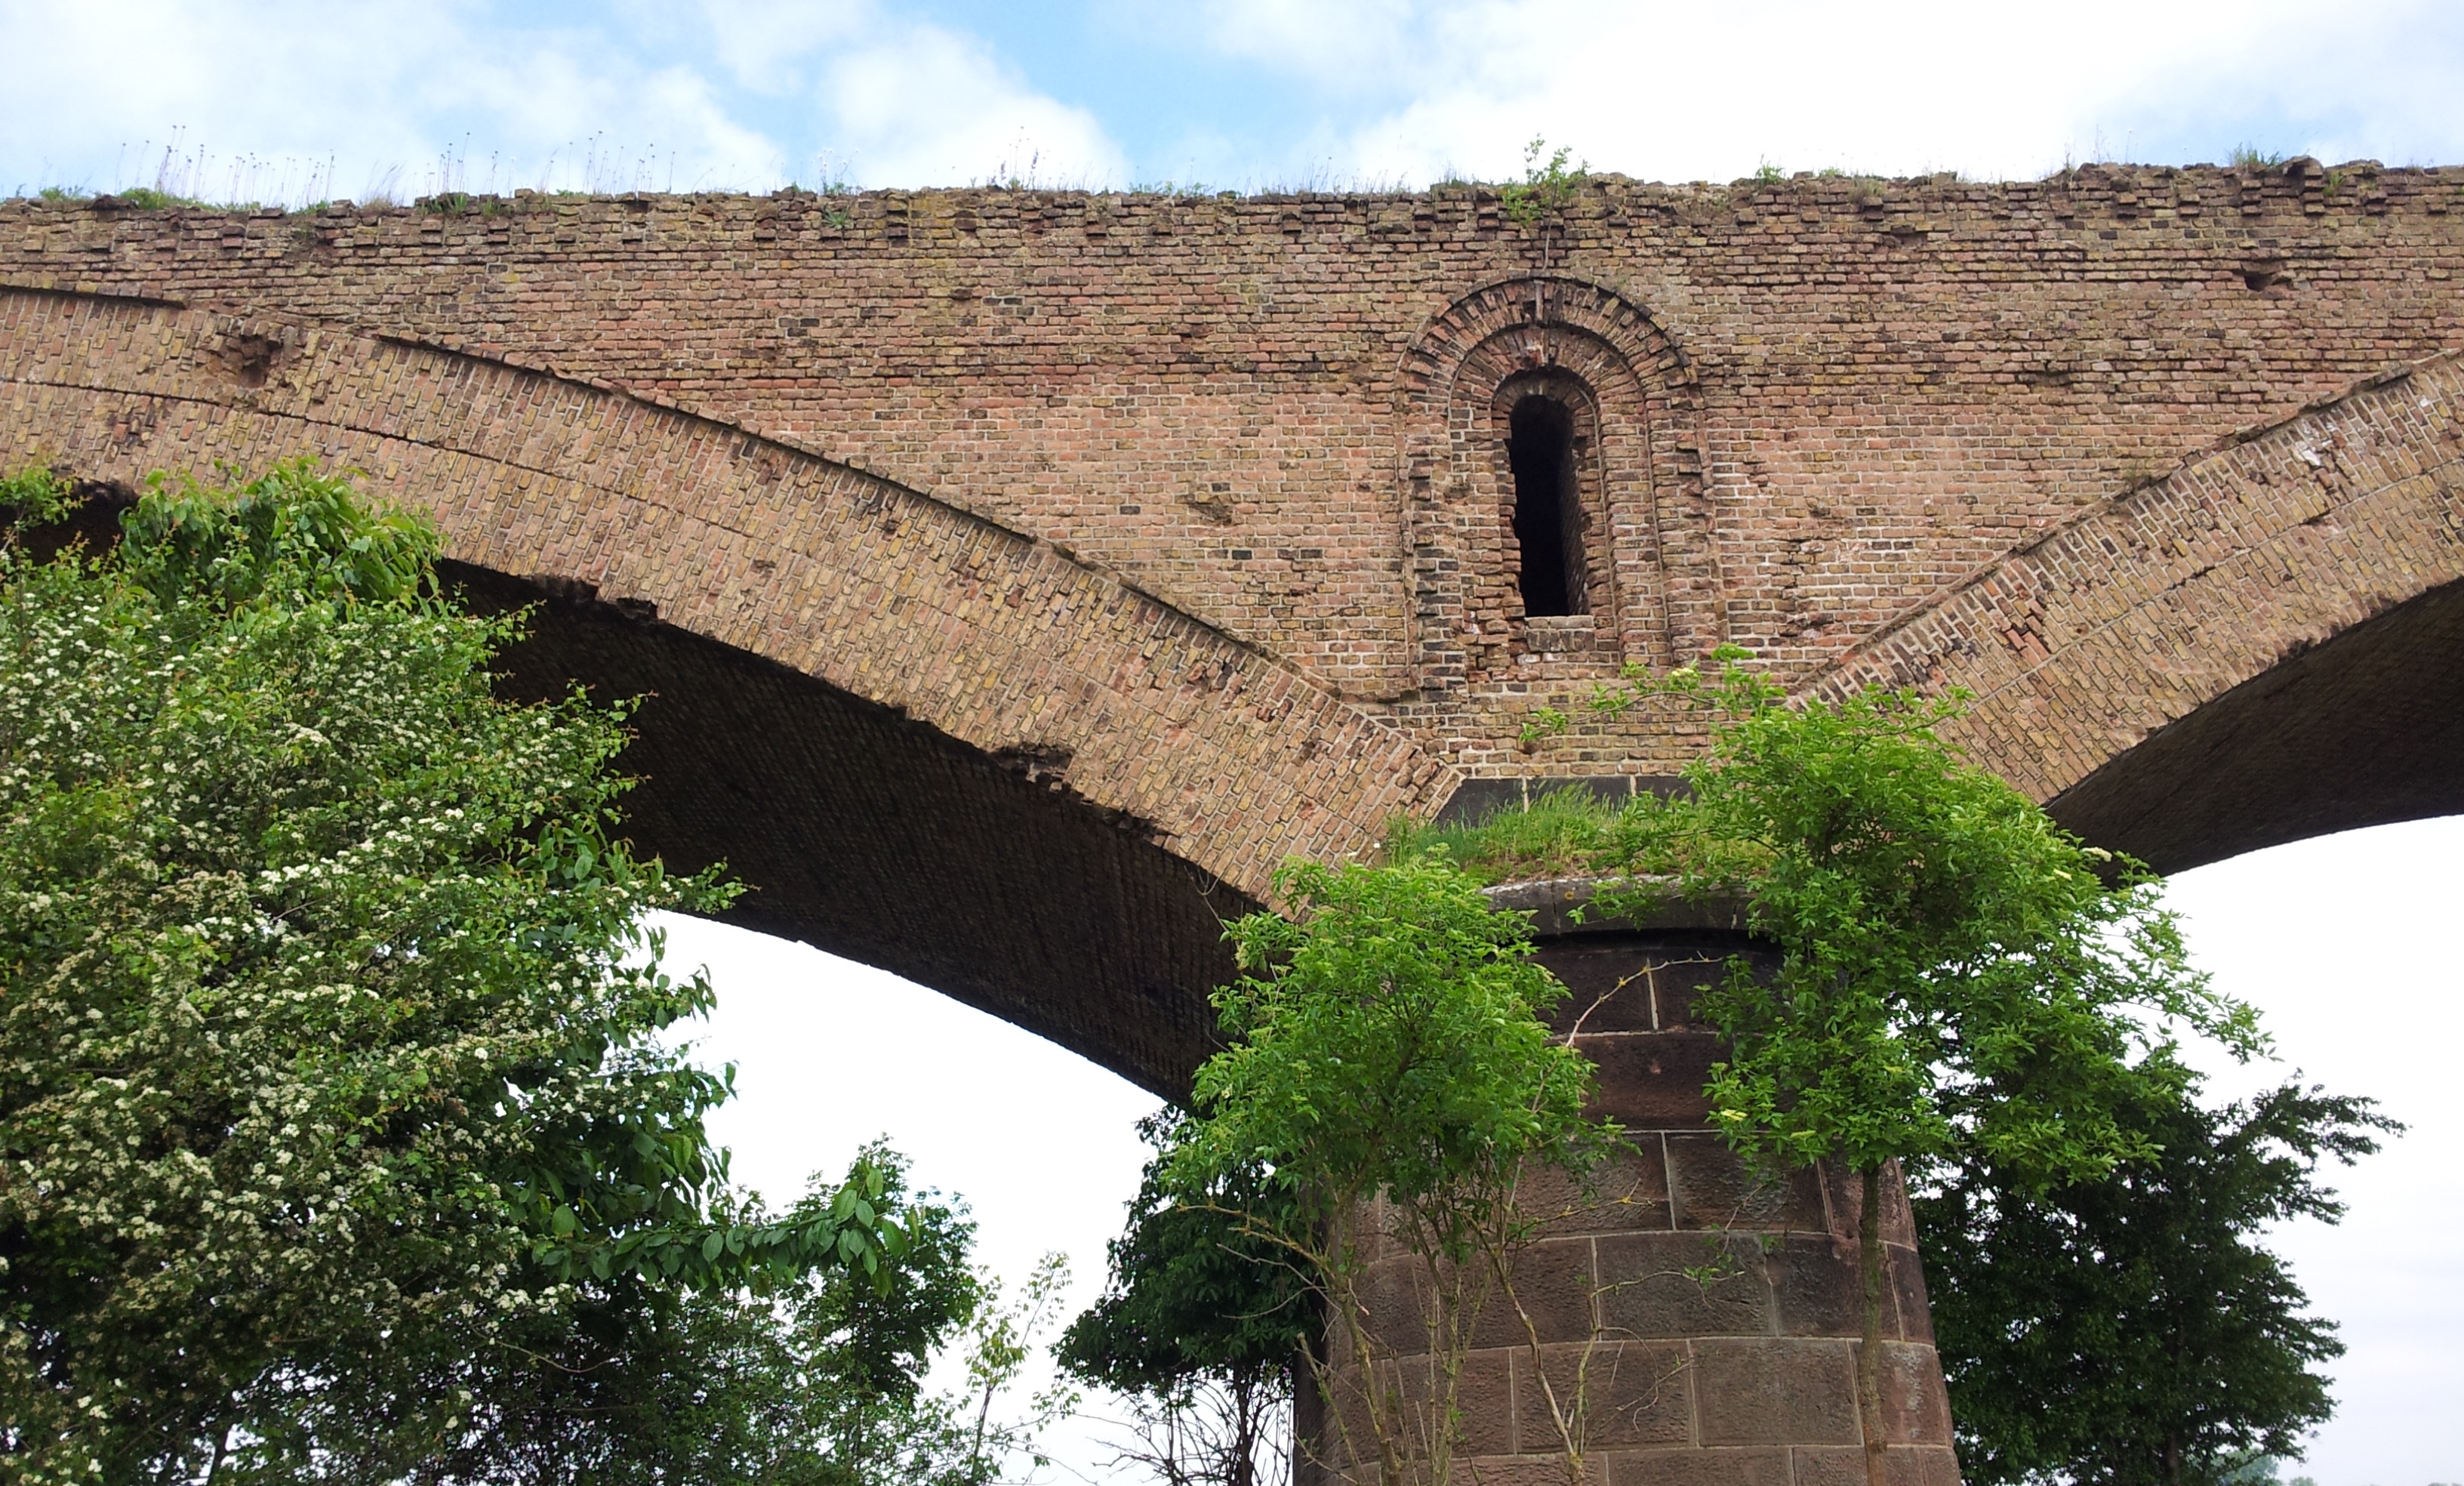
bridge, arch, waterway, viaduct, aqueduct, arch bridge, historic site, ancient history